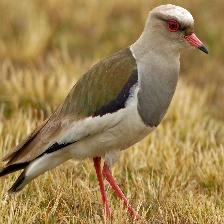
Species: ANDEAN LAPWING
Scientific name: VANELLUS RESPLENDENS